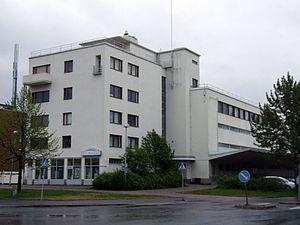
L'architecture de la Finlande a une histoire de plus de 800 ans et, alors que jusqu'à l'époque moderne, l'architecture était fortement influencée par les courants des deux nations voisines de la Finlande, à savoir la Suède et la Russie, dès le début du XIXᵉ siècle, les influences sont venues directement de l'extérieur. Dans un premier temps, lorsque des architectes étrangers itinérants ont commencé à exercer dans le pays, puis lorsque la profession d'architecte finlandais s'y est établie. L'architecture finlandaise a également contribué de manière significative à plusieurs styles internationaux, tels que le Jugendstil, ou Art nouveau, le classicisme nordique et le fonctionnalisme. Plus particulièrement, les travaux de l'architecte moderniste Eliel Saarinen, l'architecte le plus connu du pays, ont eu une influence considérable à l'échelle mondiale. Mais l'architecte moderniste Alvar Aalto, considéré comme l'une des figures majeures de l'histoire mondiale de l'architecture moderne, est encore plus renommé qu'Eliel Saarinen. Dans un article de 1922, intitulé Motifs des âges passés, Aalto discute des influences nationales et internationales en Finlande :
Le groupe S ou coopérative centrale de Finlande est un groupement de coopératives de consommation finlandaise dont le siège est à Helsinki.